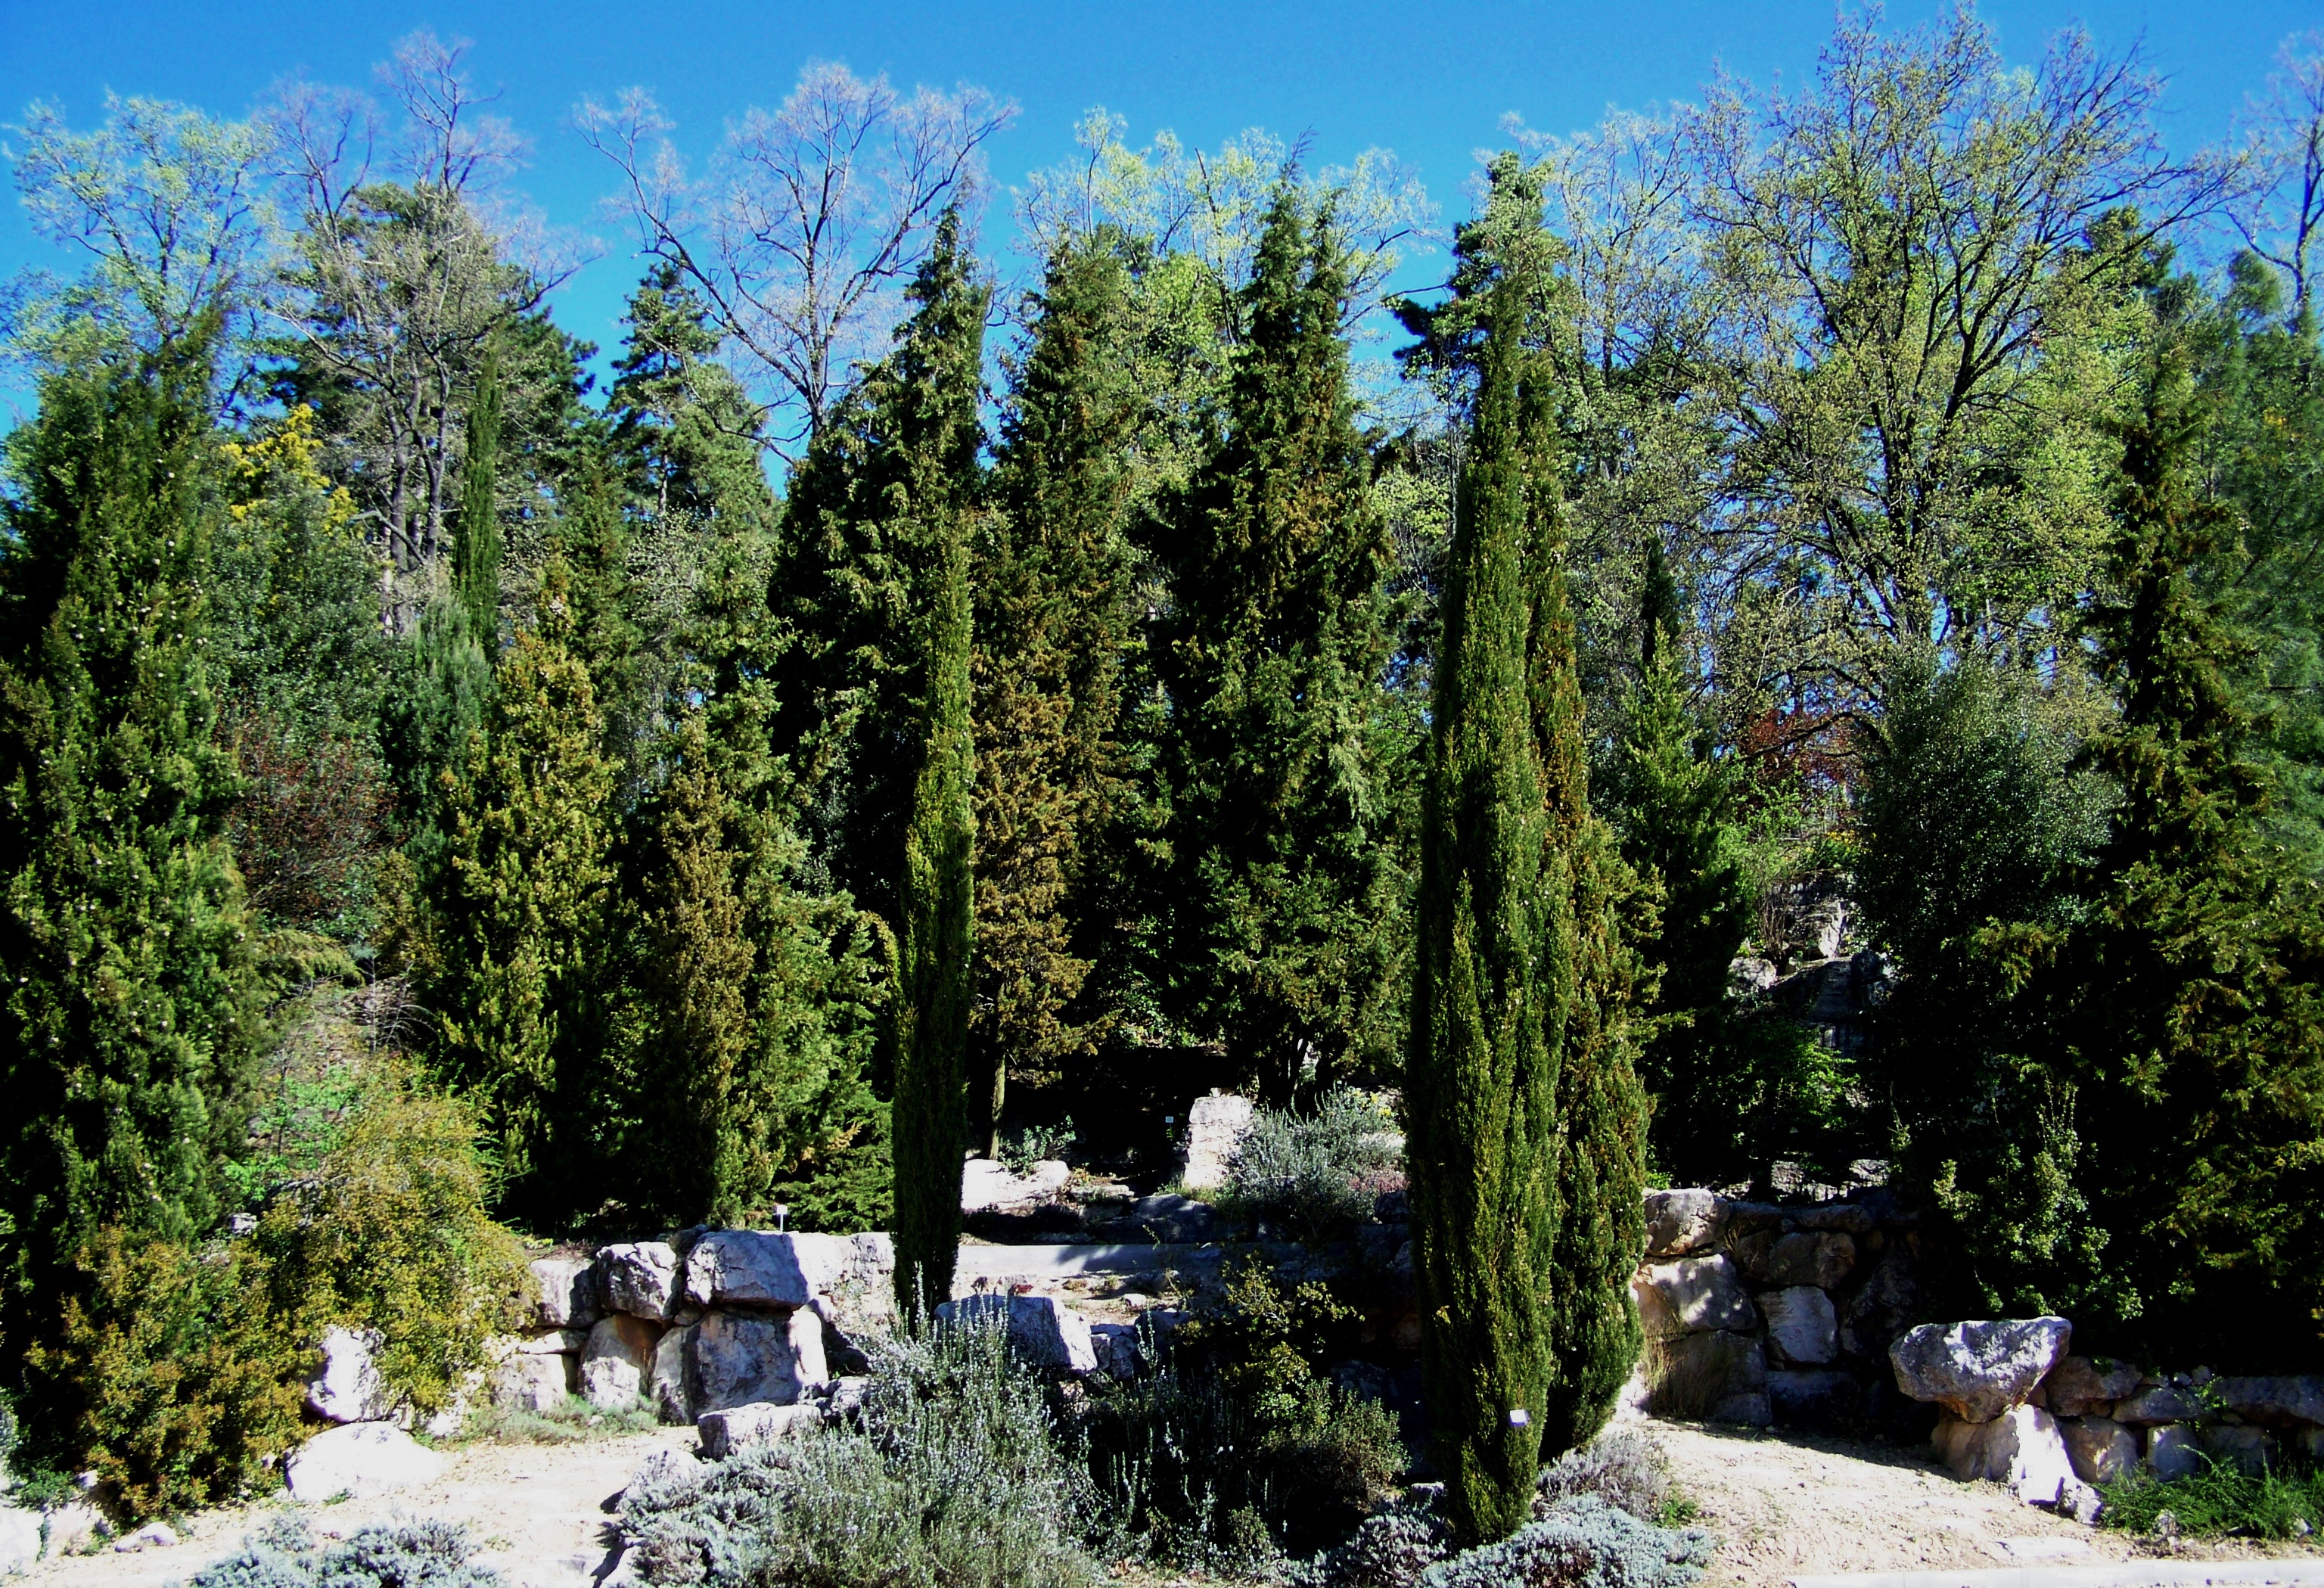
tree, forest, wilderness, mountain, plant, trail, lake, pond, park, ridge, rocks, spruce, botanical garden, woodland, habitat, evergreens, ecosystem, biome, pecs, natural environment, woody plant, temperate broadleaf and mixed forest, temperate coniferous forest